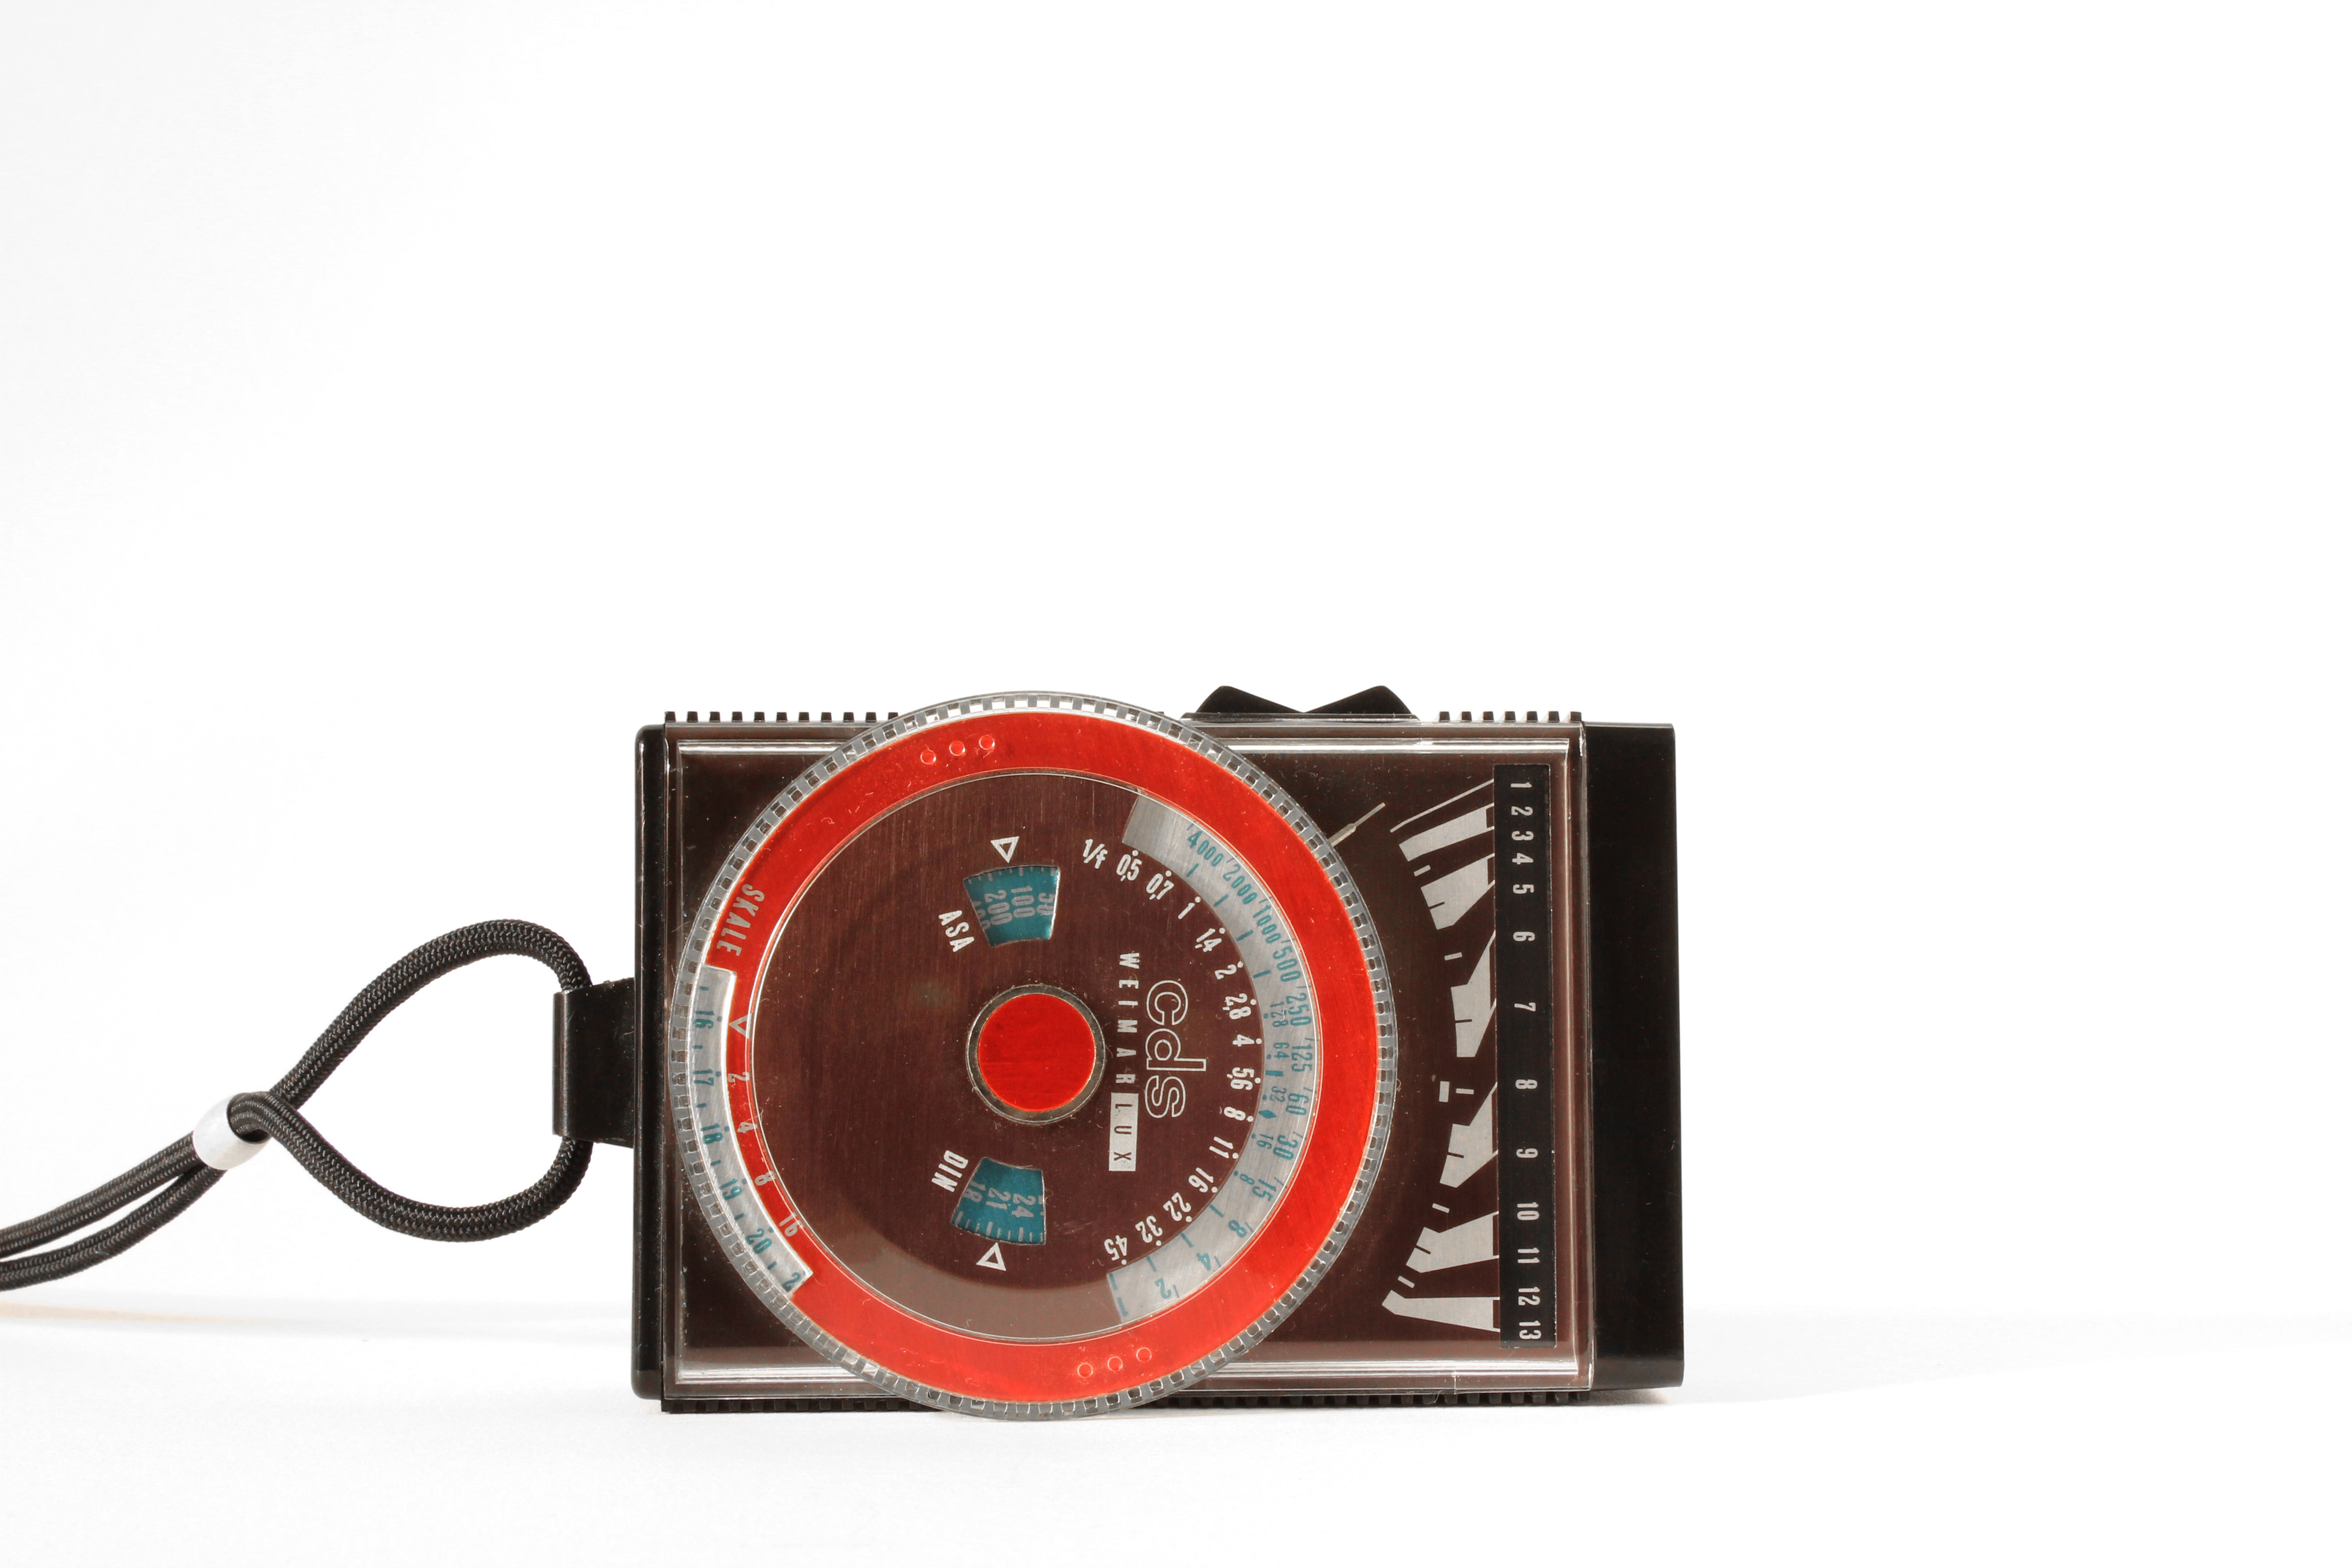
technology, camera, photography, old, gauge, product, exposure, digital camera, camera lens, ddr, old fashioned, exposure meter, analog photography, photo technique, cameras optics, weimarlux